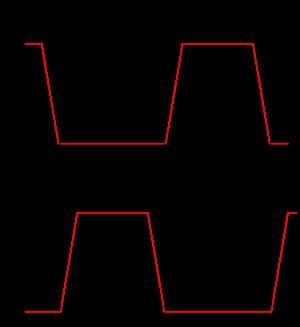
Les classes de fonctionnement des amplificateurs électroniques sont un système de lettres utilisé pour caractériser les amplificateurs électroniques. Ce classement assigne une lettre pour chaque schéma d’amplificateur électronique.